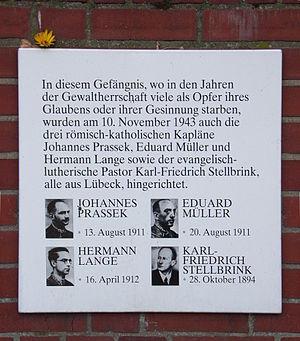
Ceci est la liste des béatifications approuvées par Benoît XVI. Ce qui ne veut pas dire qu'il en présida la cérémonie et liturgie officielle. Benoît XVI est en effet revenu à l'usage antique de ne généralement plus présider lui-même les cérémonies de béatification. Au cours de son pontificat, il y eut 116 cérémonies
Les martyrs de Lübeck sont quatre ecclésiastiques chrétiens, trois prêtres catholiques et un pasteur luthérien, opposants religieux au nazisme. Ils sont amis, s'échangent des sermons et des écrits spirituels, et s'opposent au nazisme et à l'antisémitisme. Ils sont successivement arrêtés en avril, mai et juin 1942 par la Gestapo. Condamnés à mort par les nazis, ils sont exécutés le 10 novembre 1943.